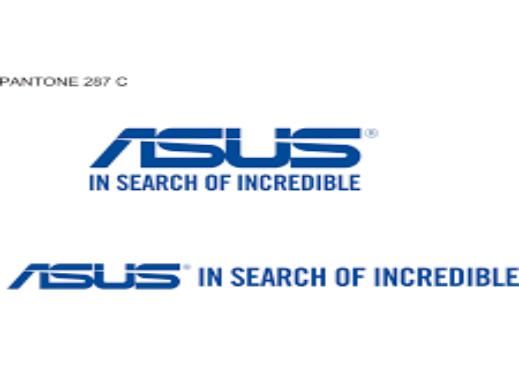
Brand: ASUS
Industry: Electronic